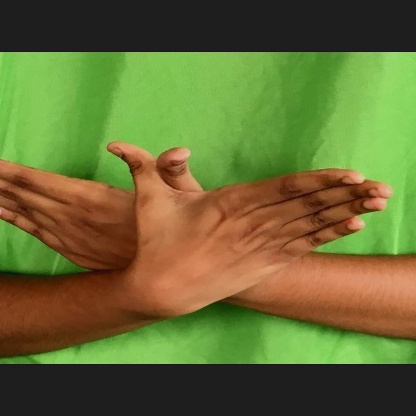
Mudra: Garuda